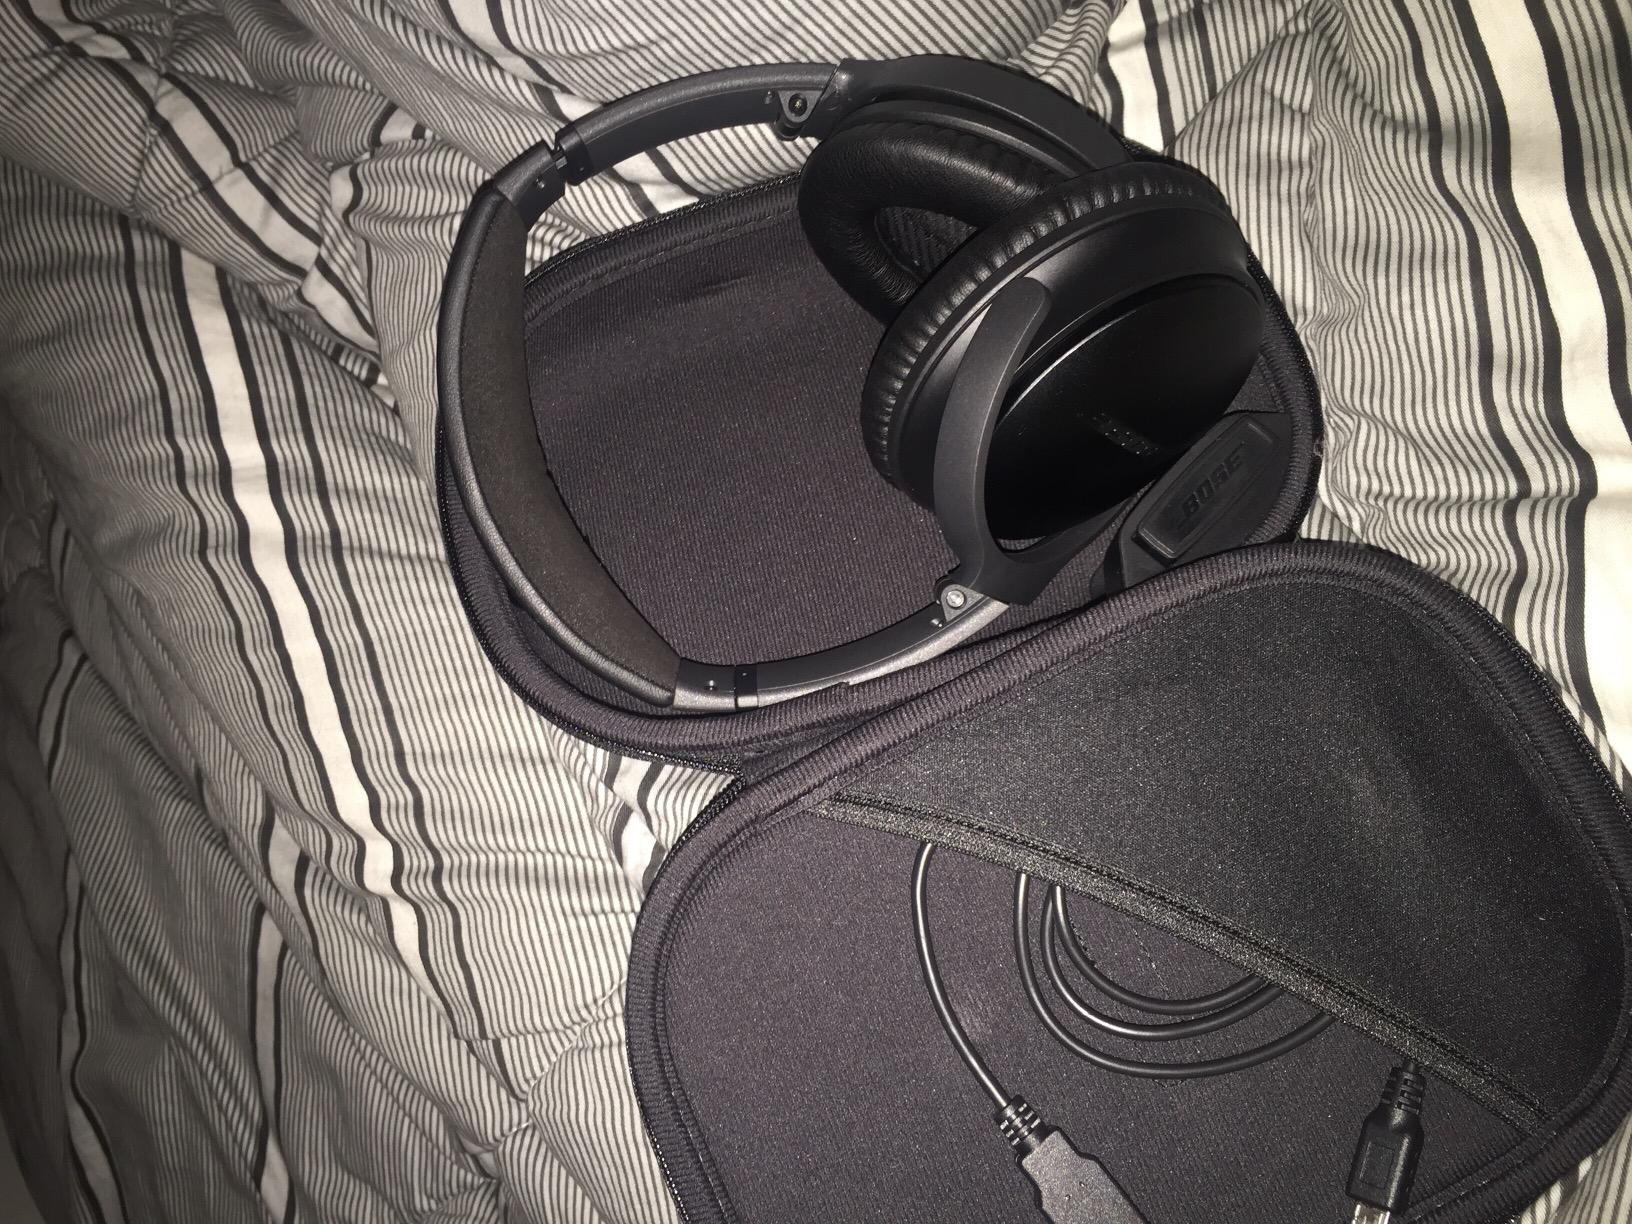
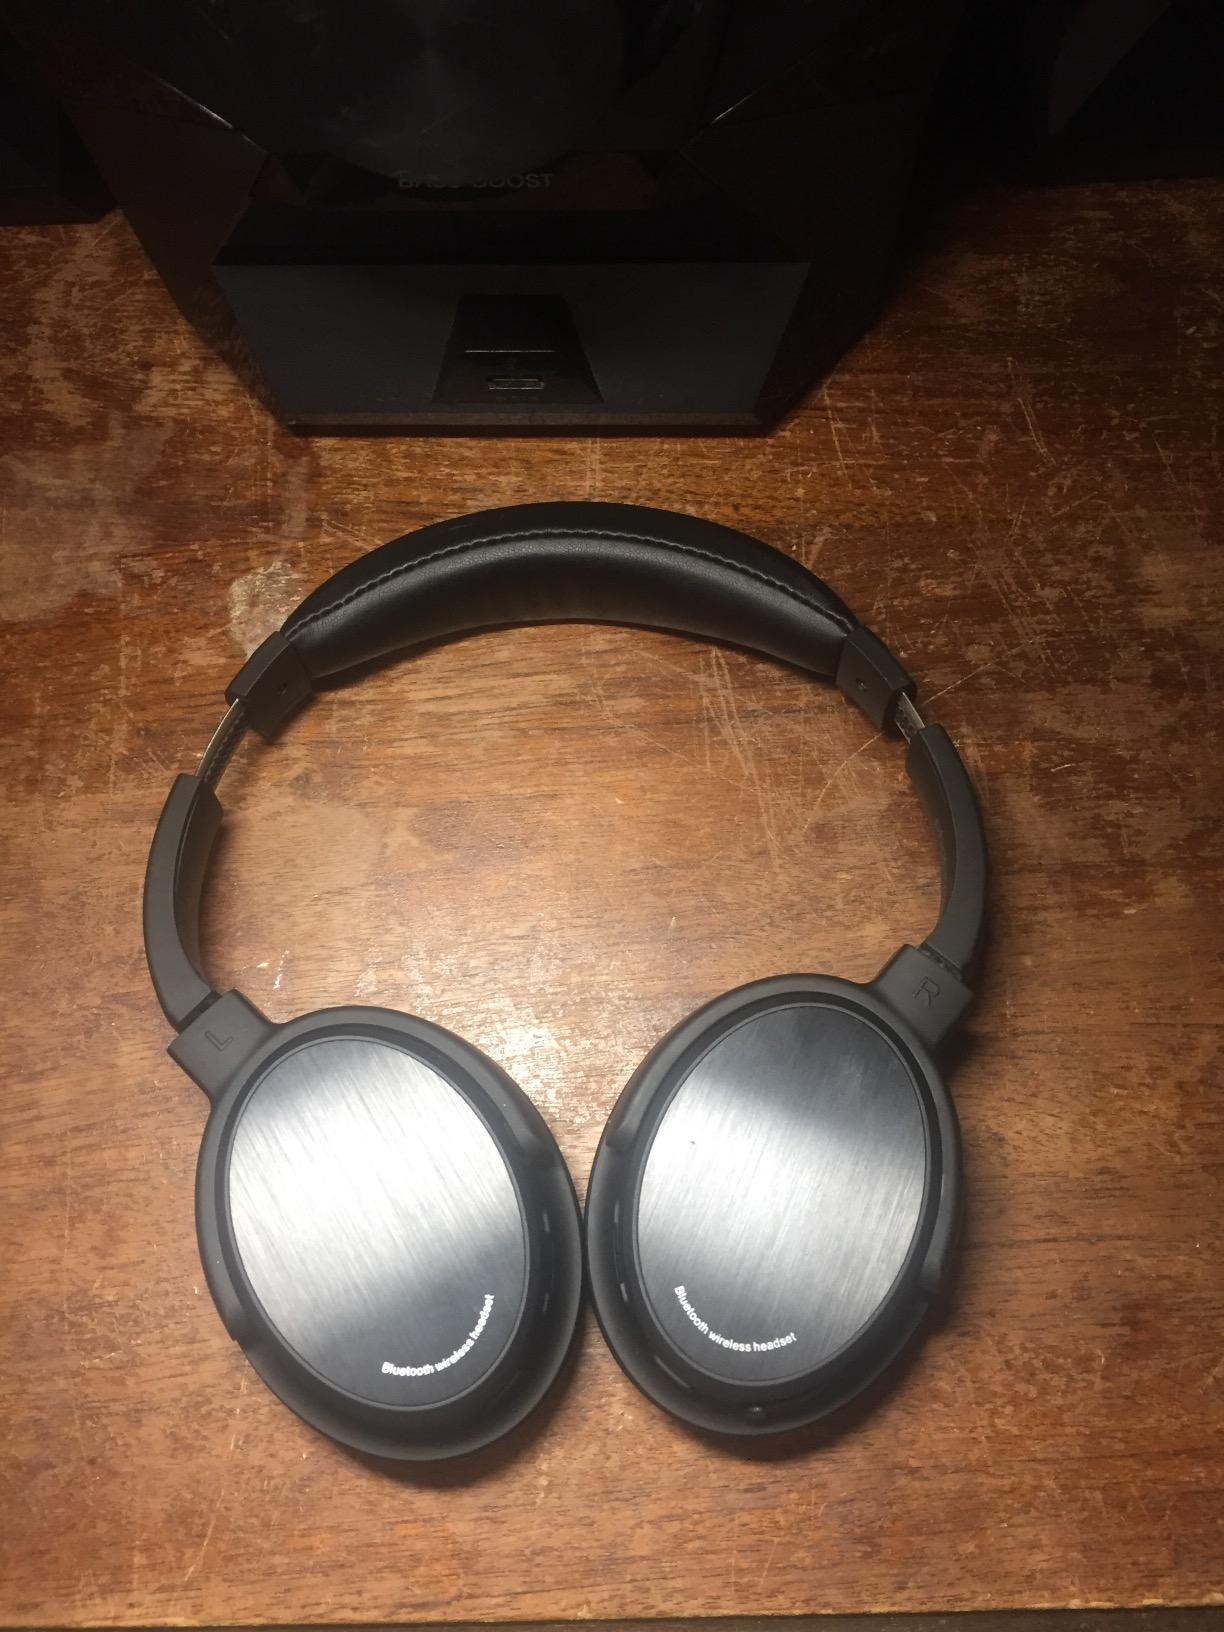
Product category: headphones
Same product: no